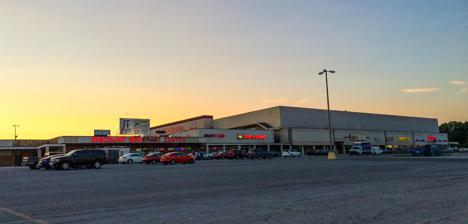
Building: Tri-State Mall
Country: United States of America
Year built: 1970
Shopping mall in Delaware, U.S. Tri-State Mall Exterior view of Tri-State Mall, October 2014 Location Claymont, Delaware , U.S. Coordinates 39°48′57.53″N 75°26′54.70″W / 39.8159806°N 75.4485278°W / 39.8159806; -75.4485278 Address 333 Naamans Road Claymont, DE 19703 Opening date August 19, 1970 (enclosed section) Closing date November 27, 2015 (enclosed section) Developer AAR Realty Owner KPR Centers No. of stores and services Maximum of 50; split between enclosed and strip mall sections Total retail floor area 535,000 square feet (49,700 m 2 ) No. of floors 1 (enclosed section) Parking Parking lot Sign for Tri-State Mall, October 2014 The Tri-State Mall was a shopping mall located on Delaware Route 92 (locally known as "Naamans Road") in Claymont, Delaware . The mall closed in 2015. At 535,000 square feet (49,700 m 2 ) , it was the state's fourth-largest mall, with a maximum capacity of approximately 50 shops. It was located just off Interstate 95 , less than a mile from the Pennsylvania / Delaware border. The last remaining anchor store was Burlington, which closed in 2017. The mall building was completely demolished in 2023. The only remaining retail tenant on the site is Tri-State Liquors, which relocated to a stand-alone building in 2024. Layout The Tri-State Mall consisted of two distinct sections, an enclosed mall and a connected strip mall . The enclosed mall was a single-level building arranged in a cross shape. A movie theater was located on the northern end of the cross, while department stores anchored the eastern and western ends. A covered, exterior staircase on the building's eastern end led to an adjacent strip mall on a lower level of the property. An additional anchor tenant occupied a stand-alone building in the lower-level parking lot. History Construction and opening A mall was first proposed at this location in 1964 by Wilmington Dry Goods Co., a local department store. The property was chosen due to its location near a future I-95 interchange, with the intention of drawing residents of Pennsylvania and New Jersey. The mall was developed by A.A.R. Realty, who remained the owners of the mall through its entire existence. By 1967, the mall had signed its most important tenants—Wilmington Dry Goods and W.T. Grant to anchor the enclosed portion of the mall, a Pantry Pride grocery store to anchor the lower-level strip mall, and a free-standing Levitz Furniture . Construction began in March of 1968, with the cost estimated at $10 million. Later in 1968, Sameric Theatres unveiled a proposal to build a 1,400-seat single-screen movie theater at the new mall. Before the mall opened, however, plans changed and the theater would instead open as a twin-screen cinema, making it Delaware's first multiplex . The strip shopping center opened first, with Levitz Furniture and a Silo appliance store opening by the fall of 1969. Wilmington Dry Goods followed, opening on November 5, 1969. The Pantry Pride supermarket opened on March 10, 1970. W.T. Grant (known as Grants) opened on May 14, 1970, complete with an in-store restaurant called the Bradford Room. The enclosed mall officially opened on August 19, 1970. Designed by Seymour Seiler and Associates of New York, the interior was described by a local newspaper: "Its center has carpeted rest areas with comfortable seating amid artificial plantings. Ceilings of the mall area and the adjacent stores are designed with almost imperceptible curves, so that they make play of light and shadow." An opening-week ad promised "a delightful experience in a year-round controlled climate, maintained at a constant 72° by electric heat and air conditioning. The largest enclosed shopping mall in Delaware, Tri-State is also the most modern ..." The mall's first movie theater, called the Eric I, opened three months later on November 11, 1970. It included several high-end features for its era, including both 35- and 70-millimeter projectors, a 60-foot (18 m) screen, and "1,200 rocker-lounger seats, so spaced to eliminate having to get up to let other patrons into the row." A second and smaller theater, the Eric II, opened six weeks later with 650 seats. The theater would eventually expand to five screens. Peak years The mall housed numerous specialty shops, eateries, and service businesses from the 1970s through the 1990s, catering mostly to blue-collar customers. The mall was well-positioned to draw both locals and Pennsylvanians seeking tax-free shopping, as it specialized in value-oriented discount stores. W.T. Grant closed due to the chain's bankruptcy in 1976 , and was replaced by K-Mart on August 18, 1976. Wilmington Dry Goods entered bankruptcy protection in 1988. In May of 1989, Schottenstein Stores bought five of the seven Dry Goods stores for $13.8 million as part of a court-ordered auction. The company announced that the stores, including the Tri-State Mall location, would be renovated and reopened as Value City department stores. The Dry Goods store closed in July of 1989 and reopened as Value City in October of the same year. In 1991, Delaware became one of the original states offering the Powerball lottery game. Prior to the Pennsylvania and New Jersey lotteries joining Powerball, out-of-state residents would often travel to the Tri-State Mall for lottery tickets. This created a significant "windfall" for mall merchants when jackpots were high. The mall completed some minor renovations in the mid-1990s, changing the mall's paint scheme and replacing dated signage. Declining years and troubles The mall frequently struggled with an unsafe reputation. At least two major crimes occurred at the mall. In a 1981 case, a woman who worked at the mall was raped and murdered as she was trying to leave the building. A decade later, a man was killed at the mall during a drug deal gone bad. The movie theater was renamed the Cinemagic 5 in 1994, before becoming a second-run discount theater. It permanently closed c. 1999 , but the theater was briefly revived as a live comedy club, beginning in 2005. The Levitz furniture store closed in 2006 , while Value City closed in February of 2008 due to the chain's impending bankruptcy. In the fall of 2008, the Value City space was replaced by Burlington Coat Factory , after Value City's parent company agreed to hand over two dozen locations to the rival chain. The opening of Burlington would be the last major high point for the mall. According to the Wilmington, DE News Journal , "the mall's fortunes began to turn around the turn of the century as national brick-and-mortar retailers started to struggle and the mall suffered from a dangerous reputation." The closure of the Evraz Claymont steel mill in 2013 also hurt the mall. The Kmart store closed in early December of 2014. The enclosed portion of the mall closed in 2015. By June of 2016, Claymont residents were considering ideas for redevelopment of the area, including the mall, at community workshops. The last remaining anchor tenant, Burlington Coat Factory, closed its store at the mall in 2017 and relocated to Route 202 (Concord Pike) in North Wilmington. In 2019, the enclosed mall and upper-level parking lot were taken over by New Hudson Facades, an architectural company that used the space for storage. After the enclosed mall was shuttered, the lower-level strip mall remained open, with tenants including Dollar General and Save-A-Lot . By 2023, however, all the remaining stores had closed, with the exception of Tri-State Liquors. Demolition and future The entire 41-acre (17 ha) property was purchased in 2021 by KPR Centers for $12.5 million. The mall and its surrounding buildings were razed in phases between 2021 and 2024, starting with the Levitz Furniture building. Tri-State Liquors, which had been a tenant at the mall since 1984, was the last remaining business in the lower-level strip center.  Thanks to a long-term lease agreement, the property owners constructed a new building for the store on the site of the previous Levitz Furniture building. Tri-State Liquors opened in their new stand-alone facility on January 11, 2024. The owners of the Tri-State Mall property have unveiled a plan to construct a 525,000-square-foot (48,800 m 2 ) logistics warehouse on the remainder of the site. The property is considered a good fit for a warehouse or fulfillment center due to its proximity to I-95. List of former anchor stores Name Year opened Year closed Notes Burlington Coat Factory 2008 2017 Replaced Value City W.T. Grant 1970 1976 Kmart 1976 2014 Replaced W.T. Grant Value City 1989 2008 Replaced Wilmington Dry Wilmington Dry Goods 1969 1989 References